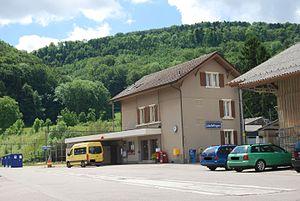
La gare de Läufelfingen est la gare de Läufelfingen, en Suisse.